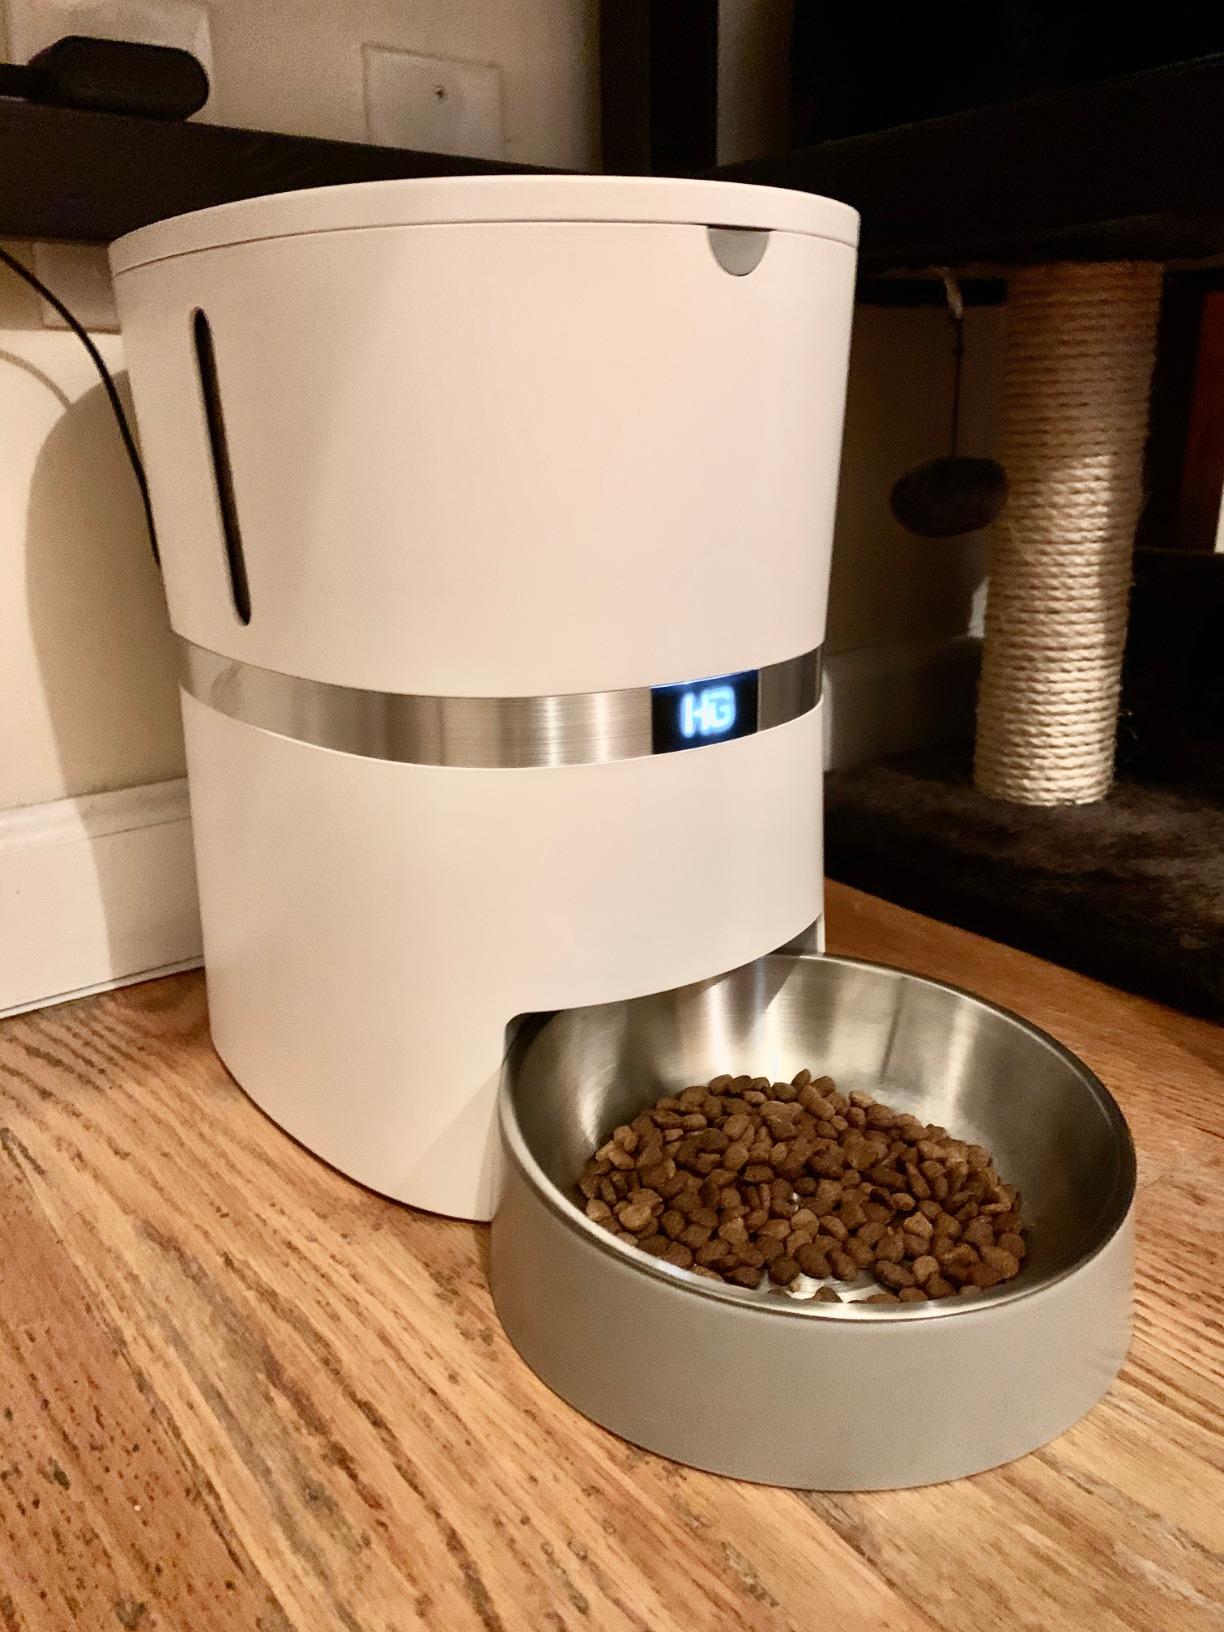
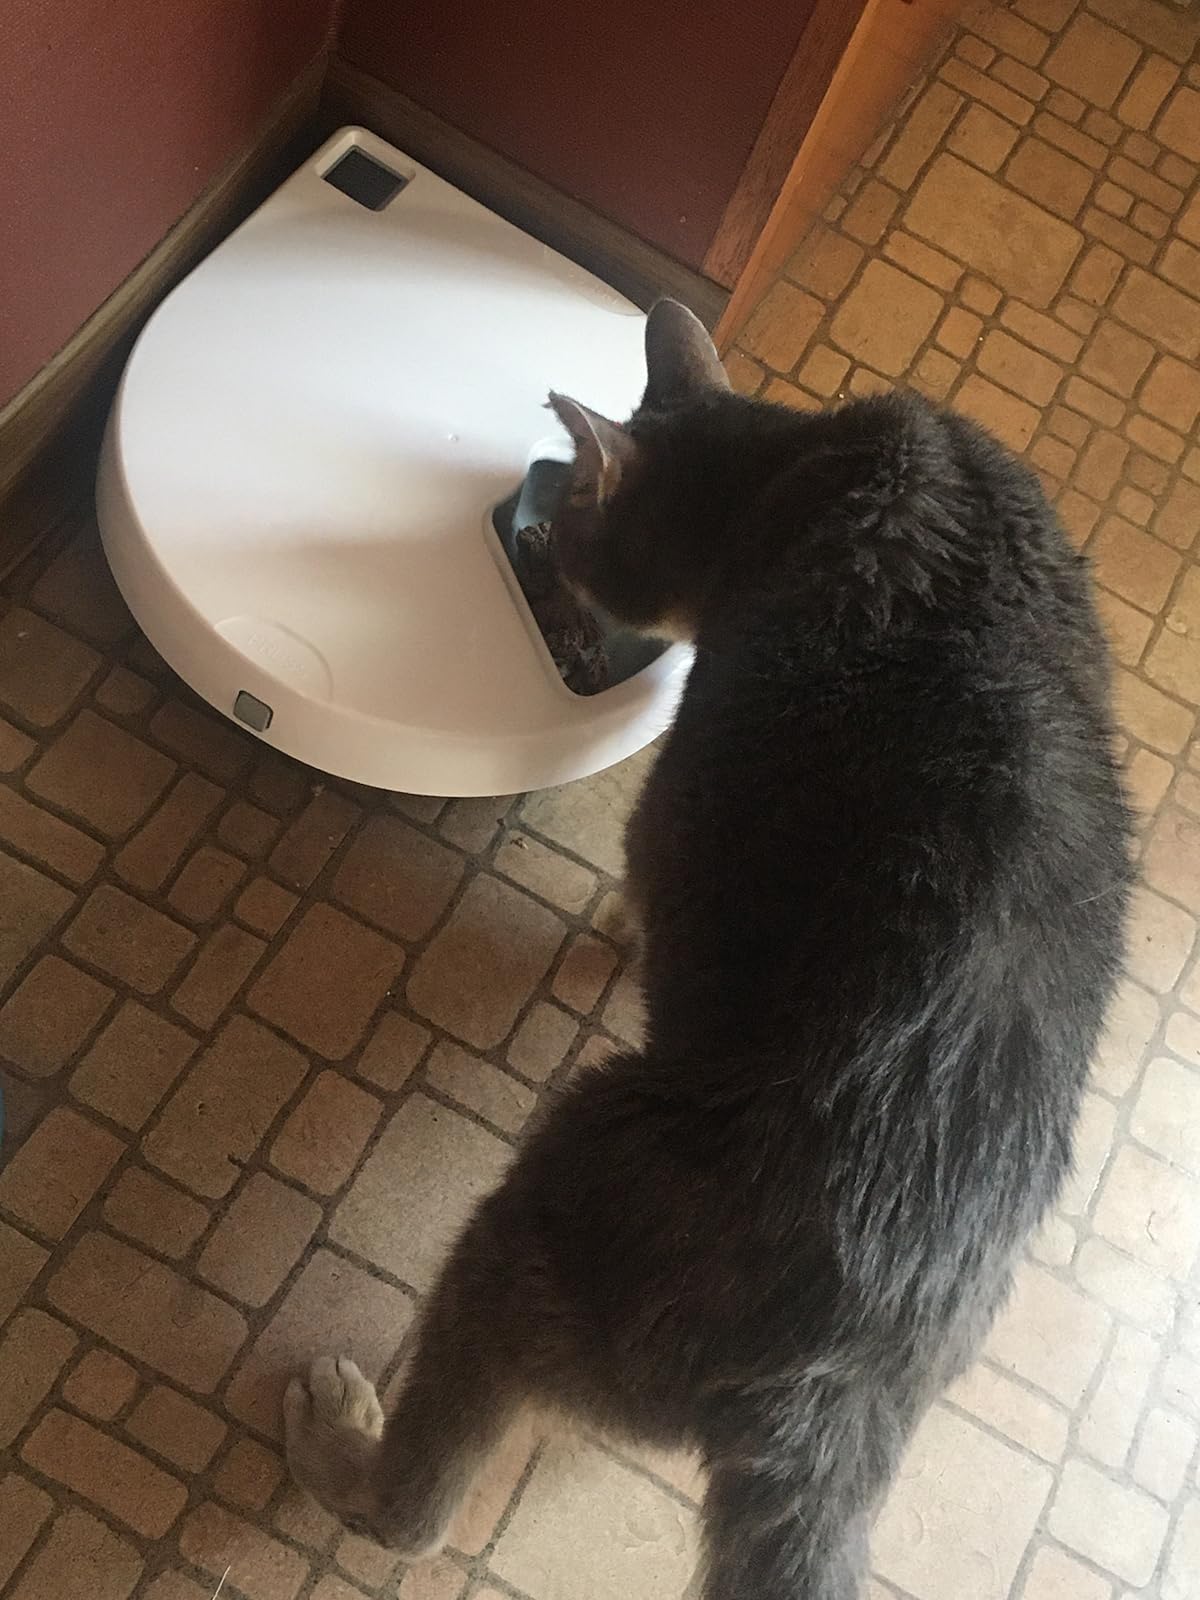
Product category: items_feeder
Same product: no